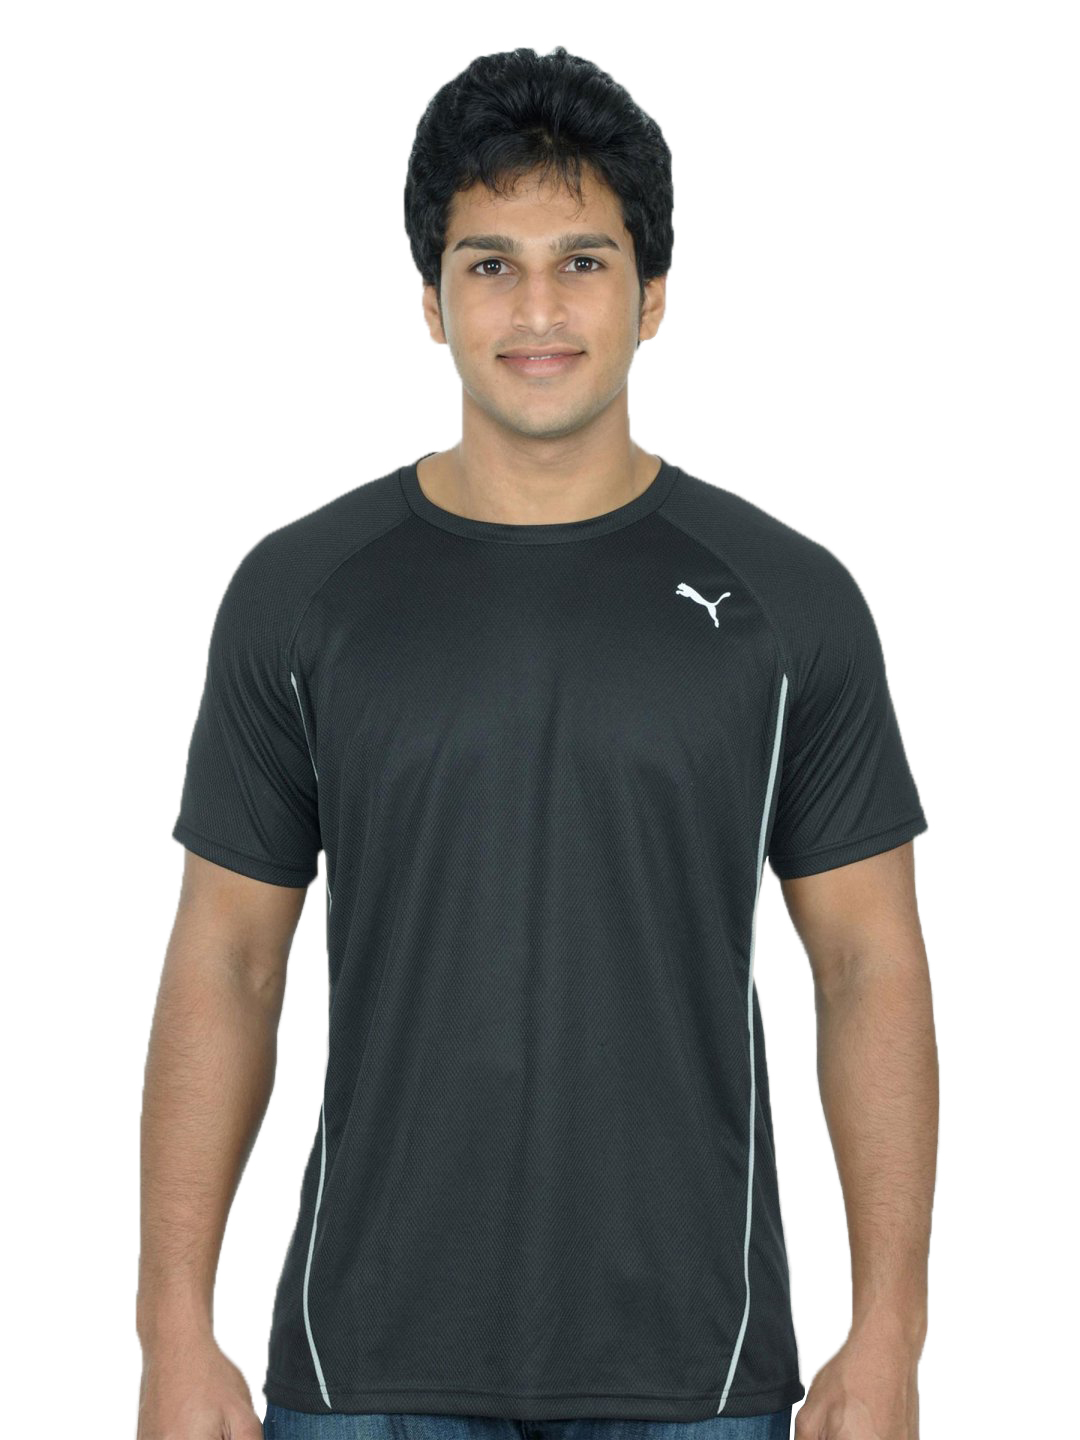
Puma Men Black Net Jersey
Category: Apparel / Topwear / Tshirts
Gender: Men
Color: Black
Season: Fall 2010
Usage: Sports